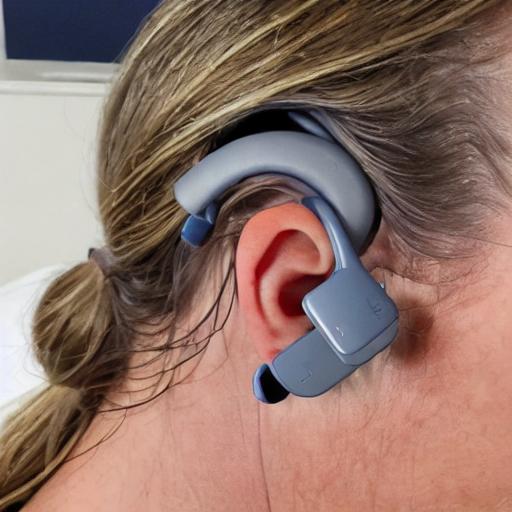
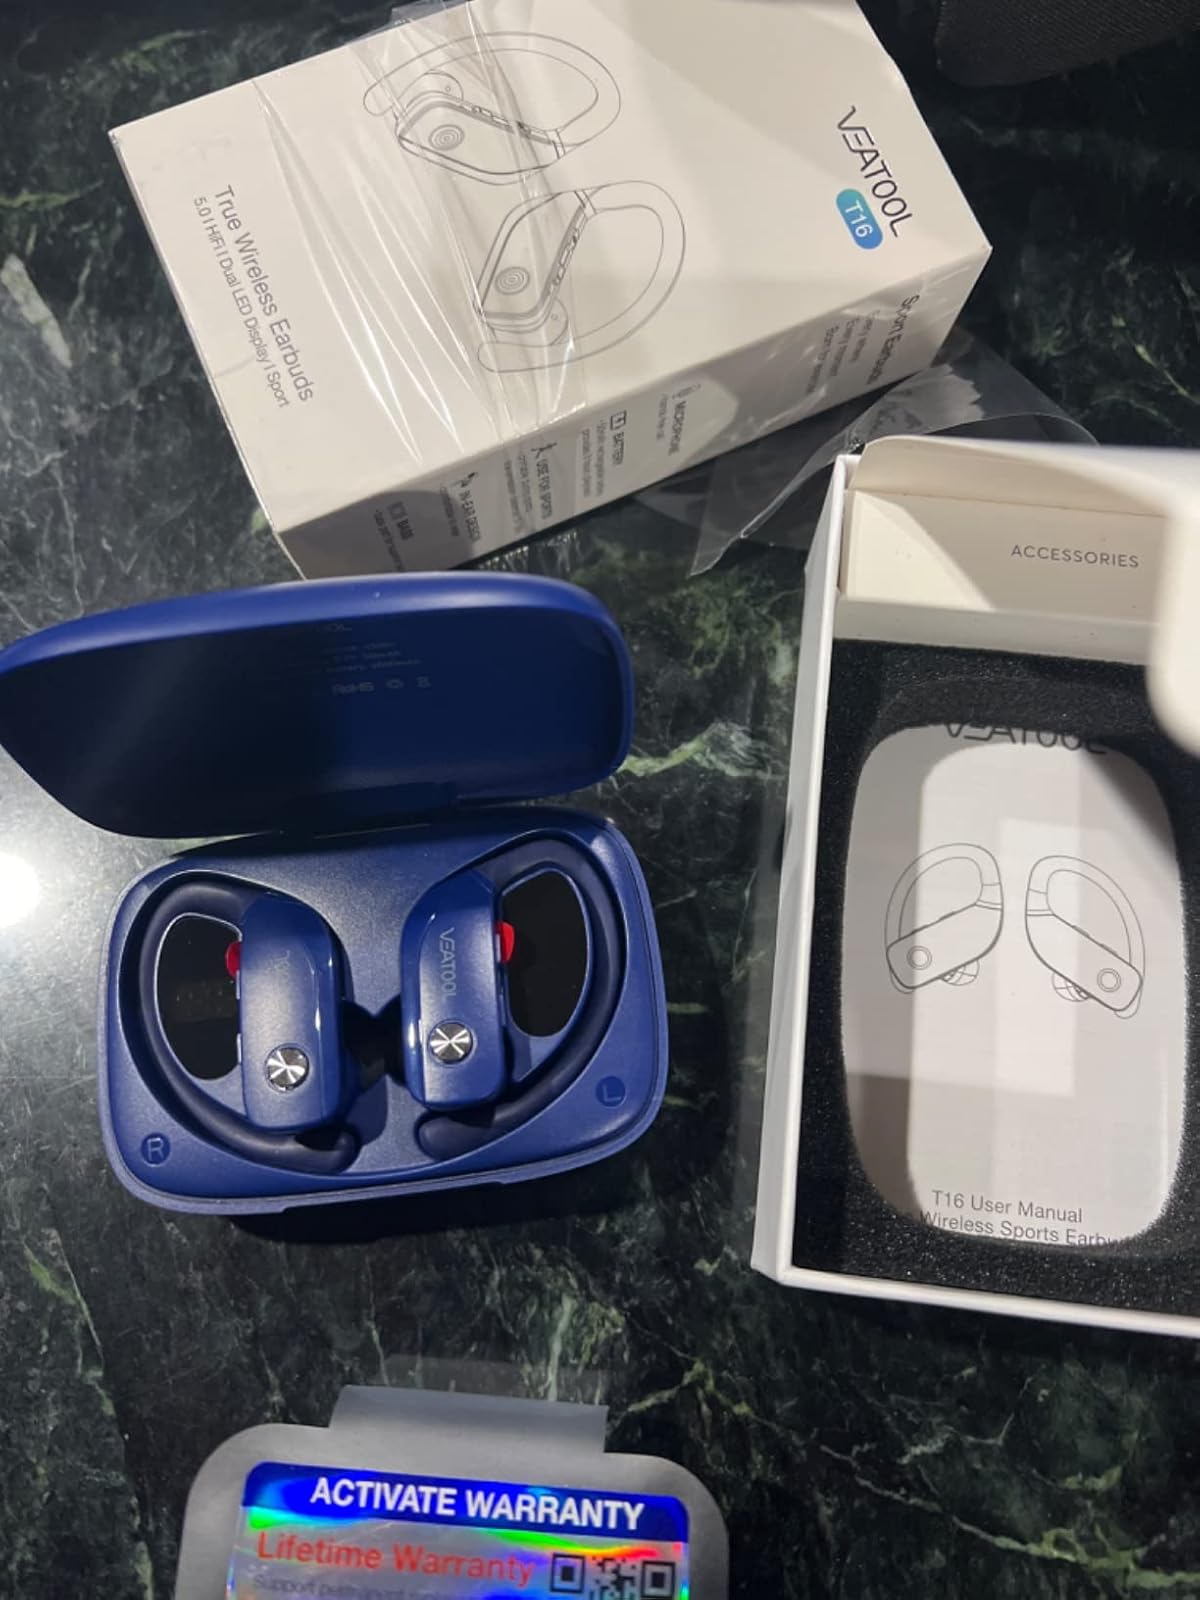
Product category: earbuds
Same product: no